Wallis Simpson

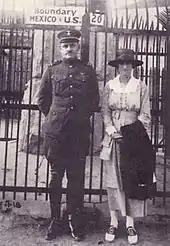
Wallis and her first husband, Earl W. Spencer, 1918

In 1901, Wallis's aunt Bessie Merryman was widowed, and the following year Alice and Wallis moved into her four-bedroom house on West Chase Street, Baltimore, where they lived for at least a year until they settled in an apartment, and then a house, of their own. In 1908, Wallis's mother married her second husband, John Freeman Rasin, son of prominent Democratic party boss Isaac Freeman Rasin.